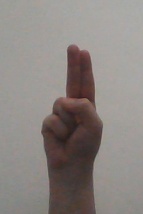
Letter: taa